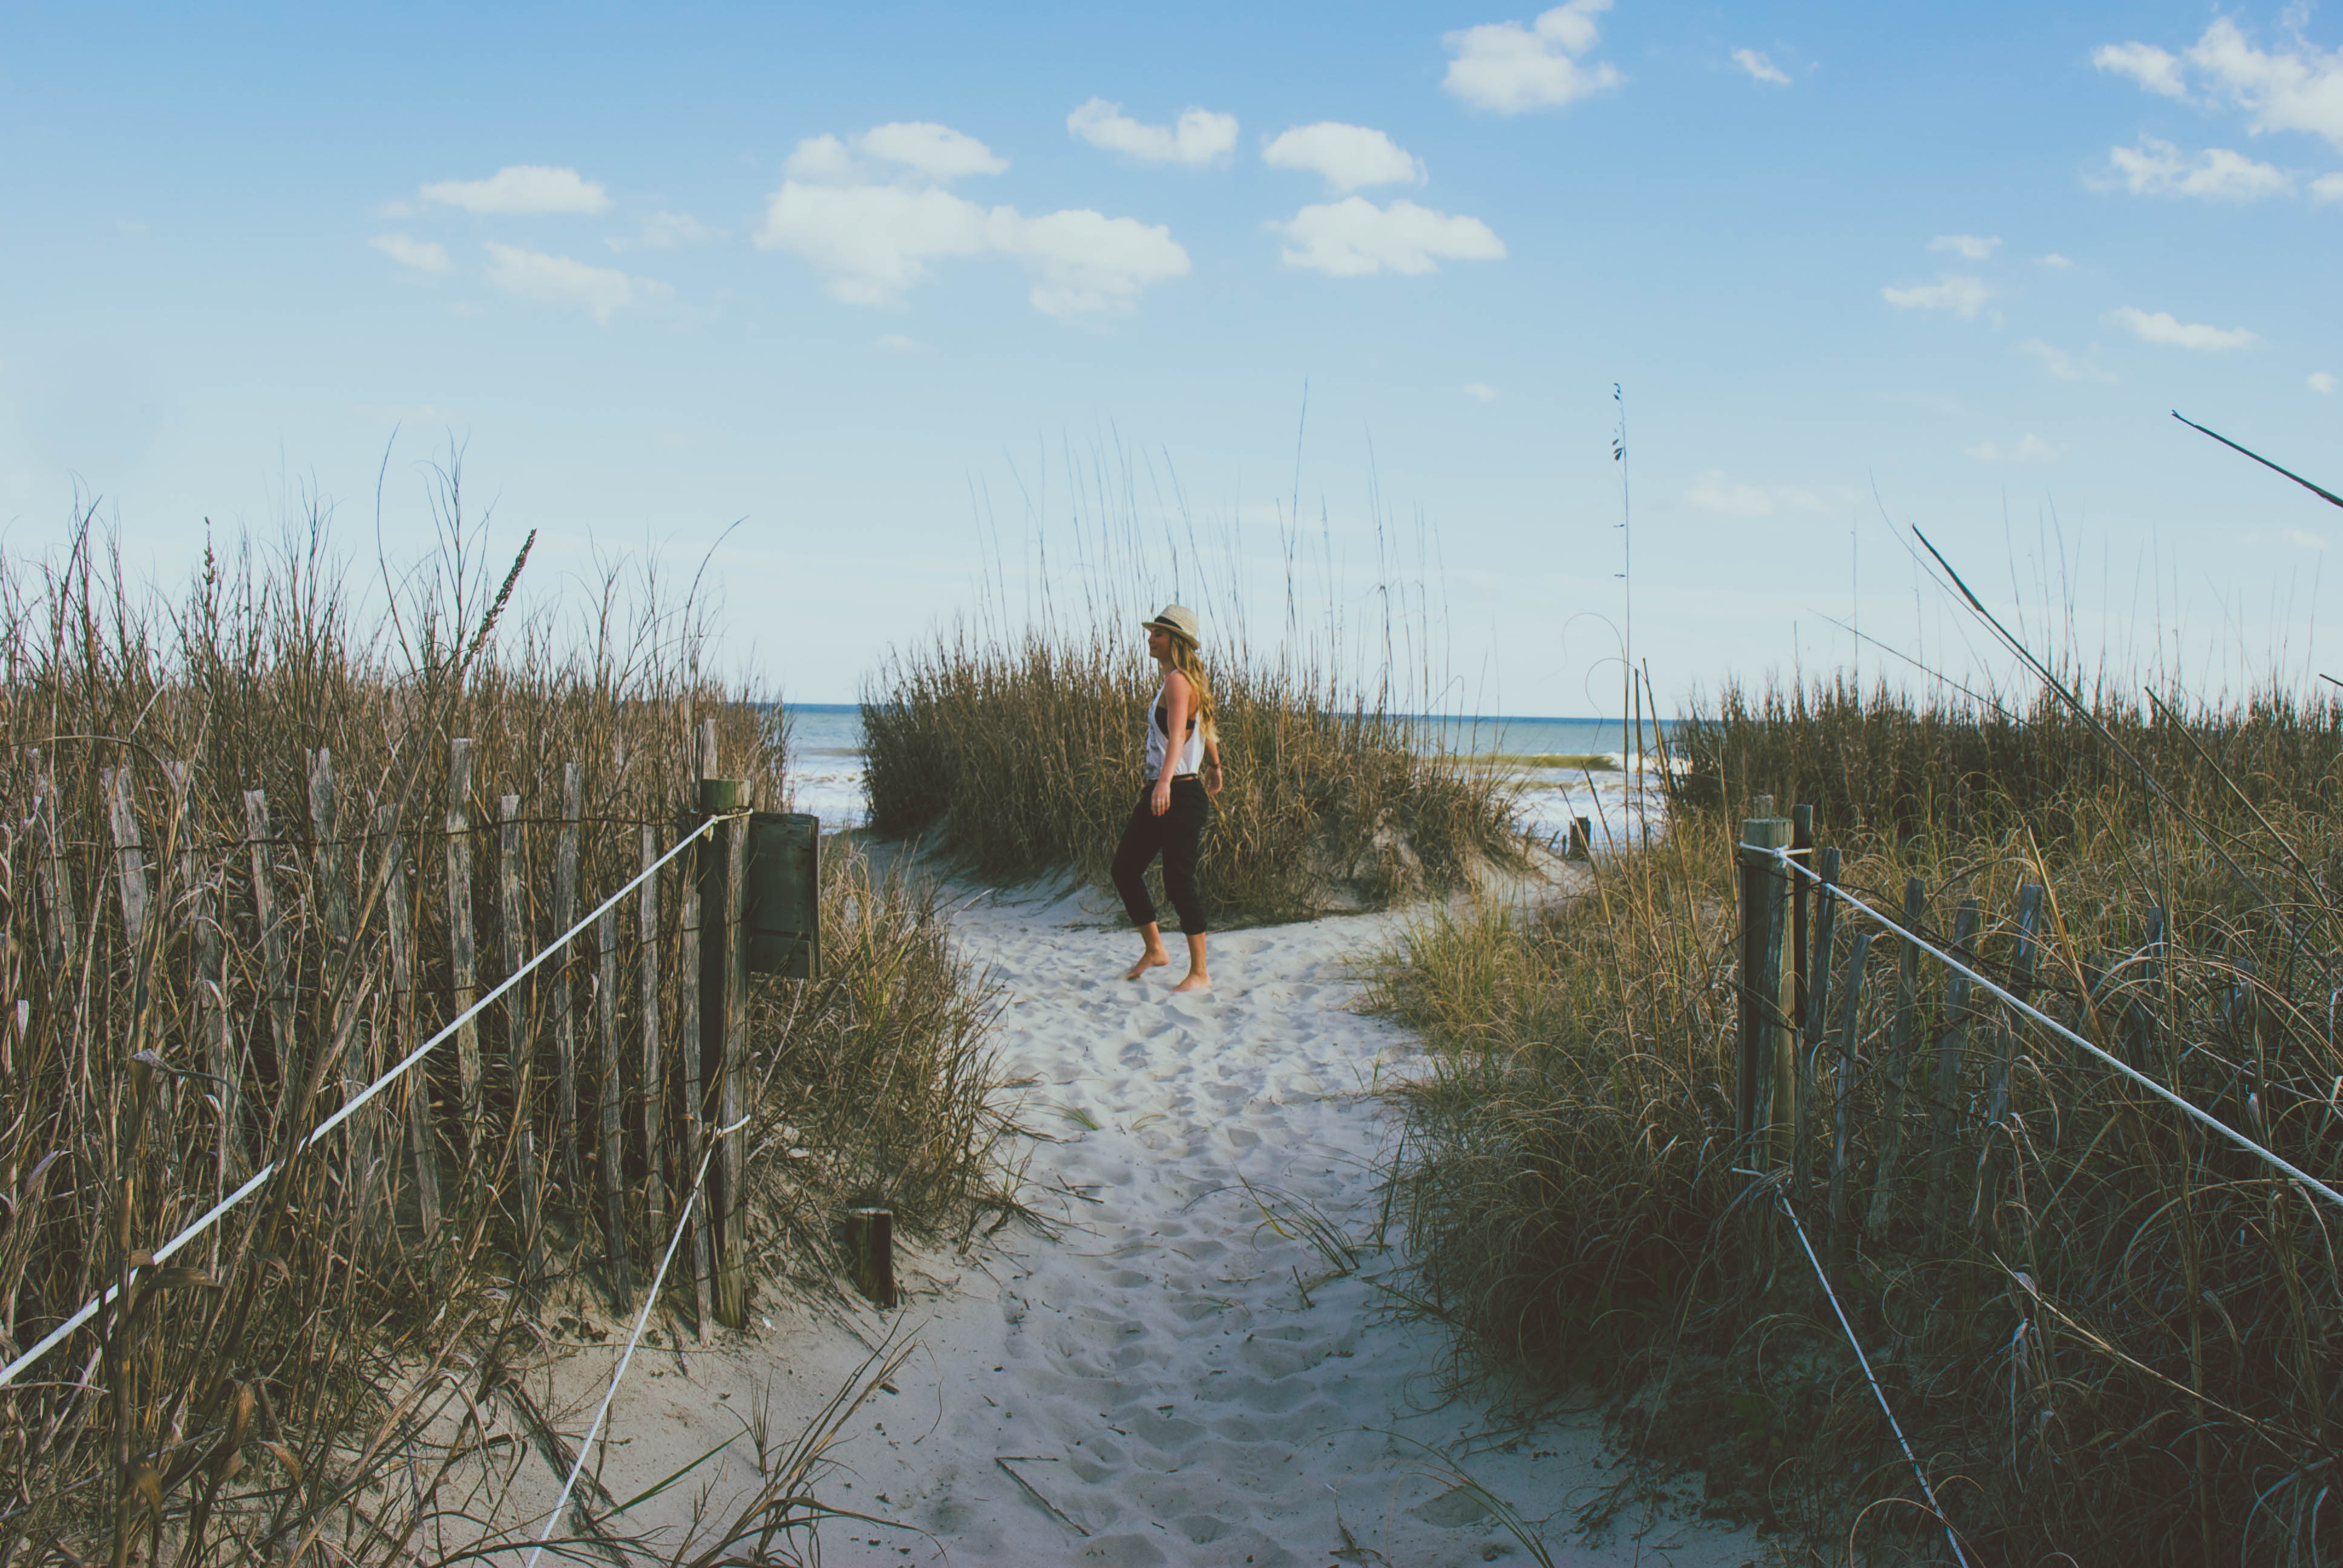
beach, sea, water, nature, grass, sand, marsh, person, sky, woman, shore, wind, female, agriculture, waterway, wetland, habitat, natural environment